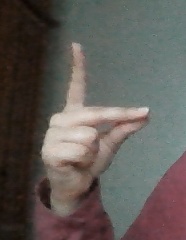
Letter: ta